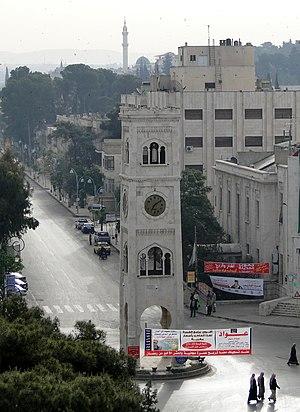
Tour horloge de Hama en Syrie
Hama, Hamah et parfois Hamath, est une ville se trouvant en Syrie, chef-lieu du gouvernorat de Hama.